Middleton St George

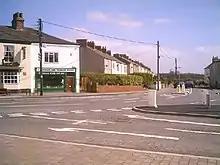
Middleton St George Village Centre in 2005

There are also healthcare services in the form of St. George's Medical Practice and a dental surgery.